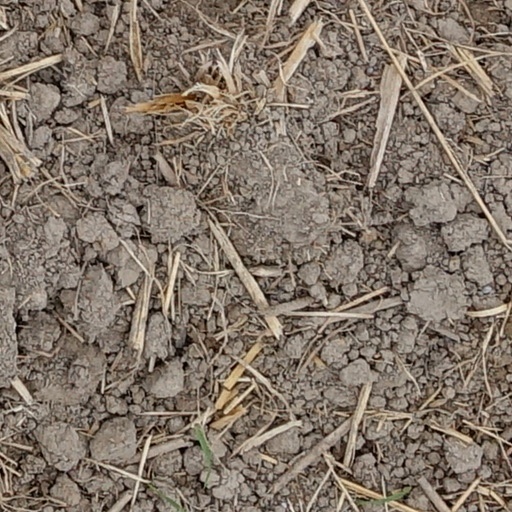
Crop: wheat